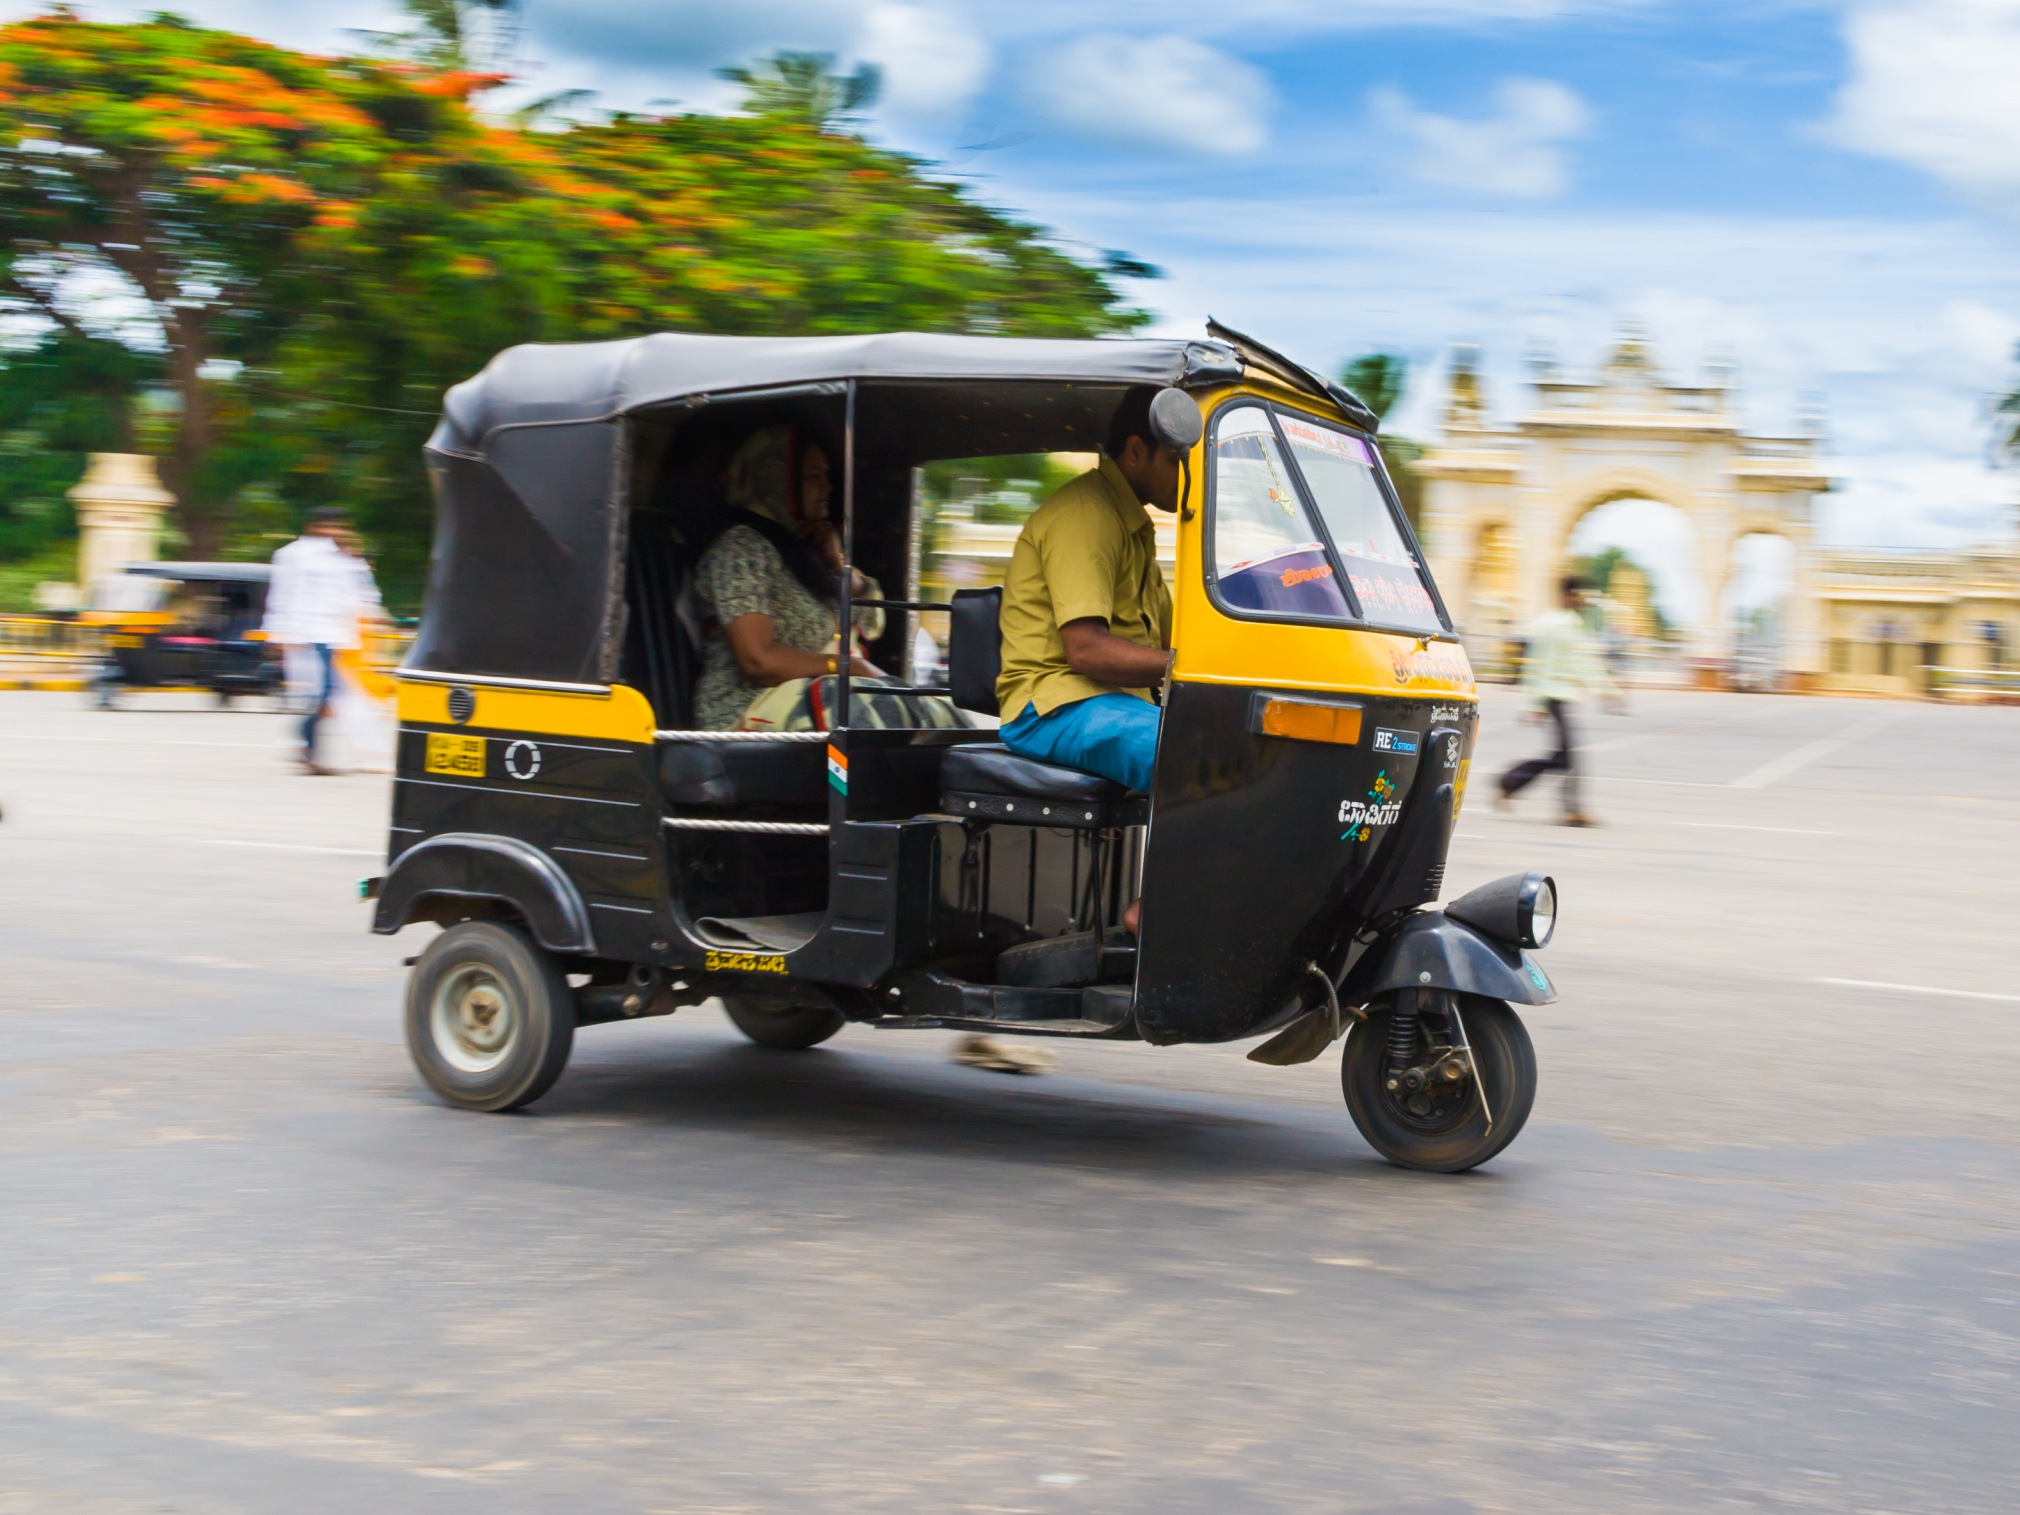
Vehicle type: Auto Rickshaws